DECwriter

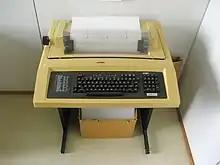
DECwriter III. The DECprinter lacked the keyboard in front, but was otherwise identical.

The DECwriter series was a family of computer terminals from Digital Equipment Corporation (DEC). They were typically used in a fashion similar to a teletype, with a computer output being printed to paper and the user inputting information on the keyboard. In contrast to teletypes, the DECwriters were based on dot matrix printer technology, one of the first examples of such a system to be introduced. Versions lacking a keyboard were also available for use as computer printers, which eventually became the only models as smart terminals became the main way to interact with mainframes and minicomputers in the 1980s.